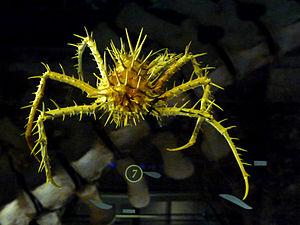
La famille des Lithodidae regroupe des crustacés décapodes proches des Bernard l'ermite mais ressemblant extérieurement à des crabes de la famille des Majidae. Ces espèces sont souvent appelés « crabes royaux » mais ce nom vernaculaire est aussi utilisé pour certaines espèces de Mithracidae.